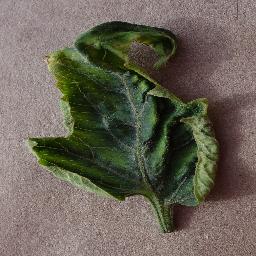
Label: Tomato___Tomato_Yellow_Leaf_Curl_Virus